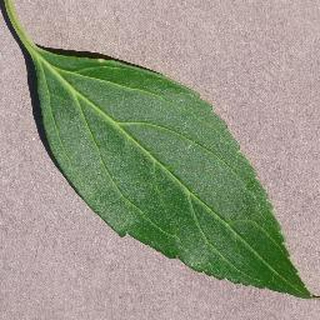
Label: healthy_cherry